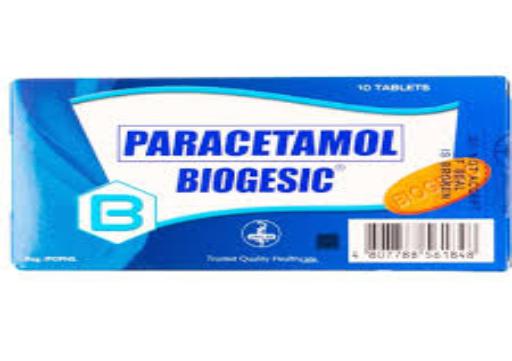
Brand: biogesic
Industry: Medical